A boccaperta

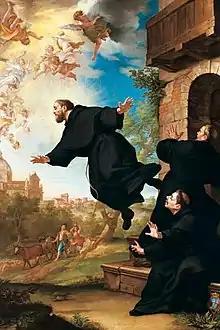
Portrait of San Giuseppe da Copertino flying

A boccaperta, as stated in the work itself, is an Italian screenplay written in 1970 by Carmelo Bene, even though most consider it a novel. In most of Bene's works is hard to recognize a sole genre: he himself defines his own art as "degenerate". It was published in 1976 in bundle with "S.A.D.E." and "Ritratto di signora del cavalier Masoch per intercessione della beata Maria Goretti". Written for Joseph of Cupertino, Bene's initial idea was to make a movie based on this screenplay, without success, as the production costs would have been prohibitive since theaters would have needed to equip a second screen in order to show Joseph's flights.